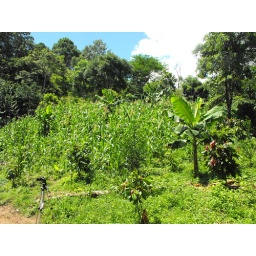
Timber and Cacoa trees in Corn field